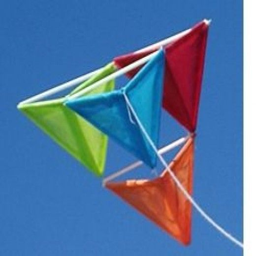
is a tutorial i first posted on the web .